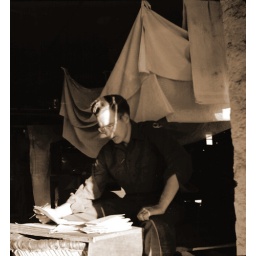
Art writing on bed desk in Barracks